Human Rights Foundation

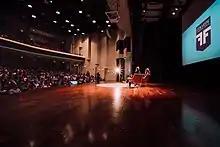
College Freedom Forum 2017 in Universidad Francisco Marroquín, Guatemala City

HRF also organizes yearly OFF satellite events in universities around the world. Called the College Freedom Forum, the event brings similar programming to the main event in Oslo to one-day events on university campuses. In recent years, HRF has brought CFF to several American universities, including Tufts (2013 and 2025), Stanford (2015 and 2024), and George Washington University (2025). CFF has also been held in universities outside North America, including Universidad del Rosario (Colombia) in 2017 and eight times since 2013 at Universidad Francisco Marroquín (Guatemala).